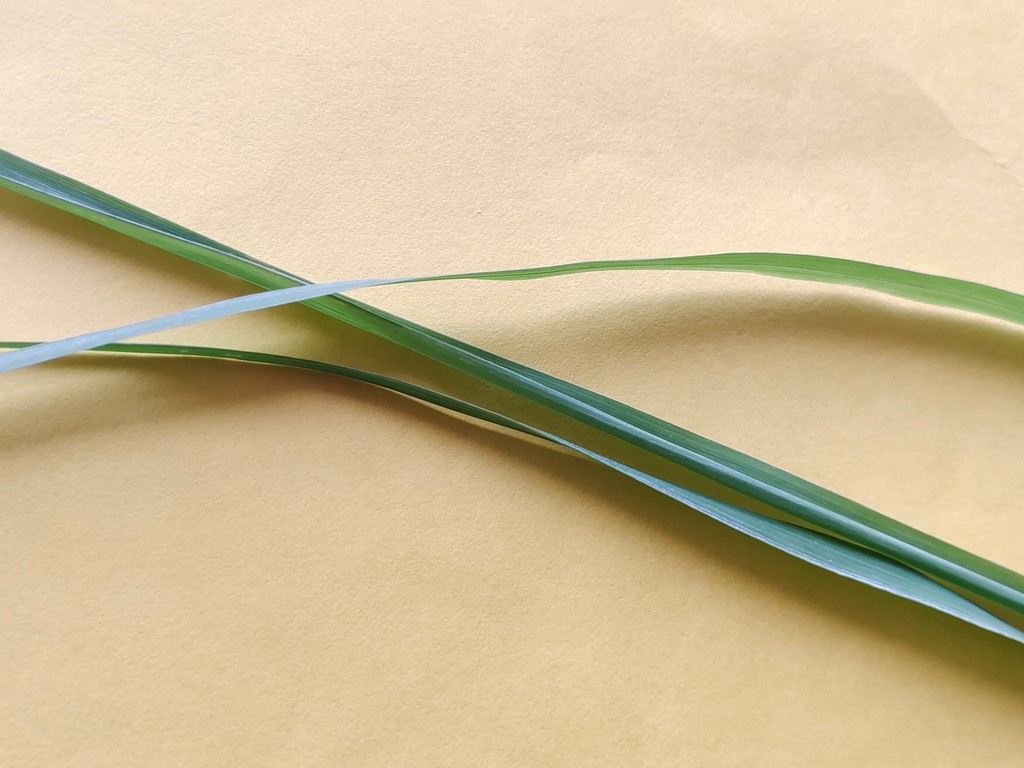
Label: Healthy